Describe the emotion expressed in this image:  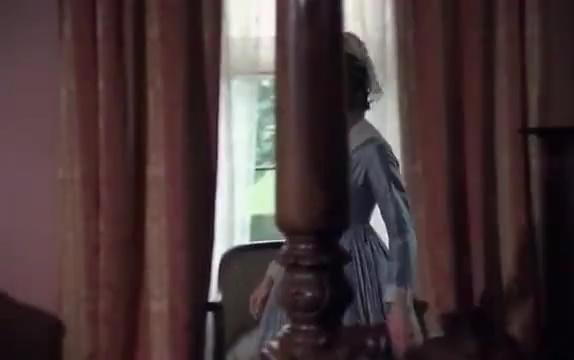
This person displays Suffering, valence and arousal with low intensity.